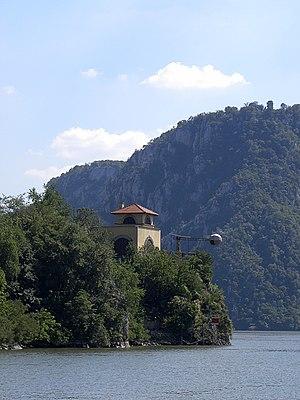
La station de signalisation Pena dans la gorge de Đerdap se trouve à Tekija, dans la municipalité de Kladovo et dans le district de Bor, en Serbie. Elle est inscrite sur la liste des monuments culturels protégés de la République de Serbie.